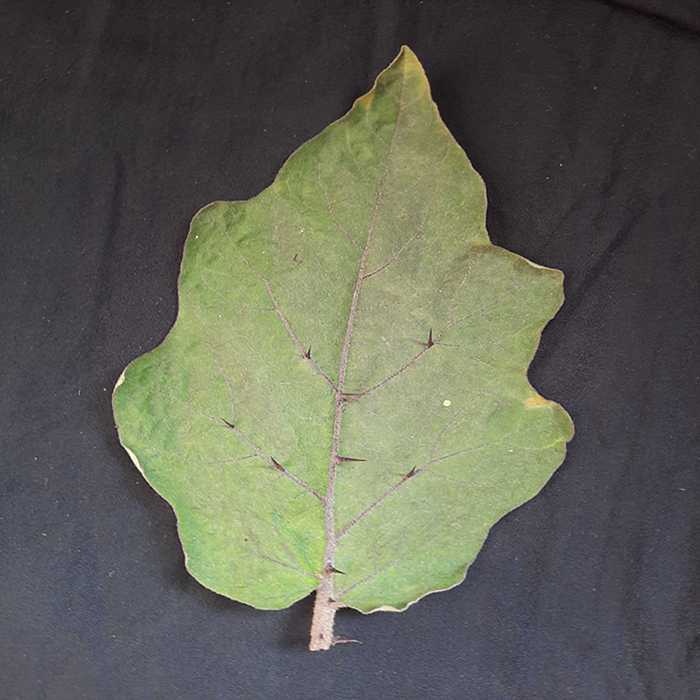
Plant: Eggplant
Label: Eggplant fresh leaf